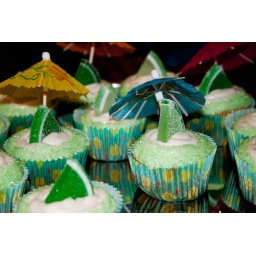
Margarita cake with tequila lime frosting, a candy lime wedge, green sugar around the edge, and a cocktail umbrella.